Port Sulphur, Louisiana

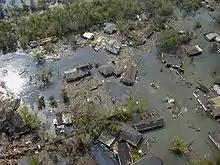
Residential section after Katrina

The town is above sea level and had not flooded during Hurricane Betsy nor Hurricane Camille. Before Hurricane Katrina and Hurricane Rita about 3,000 people lived in Port Sulphur. Nevertheless, during Hurricane Katrina, the federal levees failed and around of water engulfed the town. Almost all single-family homes in the town were destroyed, many of which were moved off their foundations by as much as 100 feet. In the months following Katrina, some residents moved back to Port Sulphur in trailers and modular homes provided by the Federal Emergency Management Agency. But many residents relocated to other parts of Louisiana, the Southeast, and Texas.